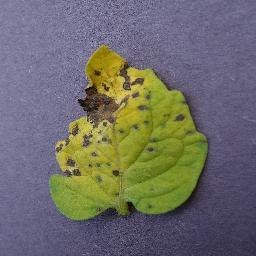
Label: Tomato___Septoria_leaf_spot